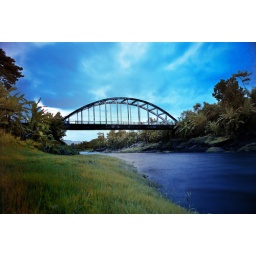
river under bridge